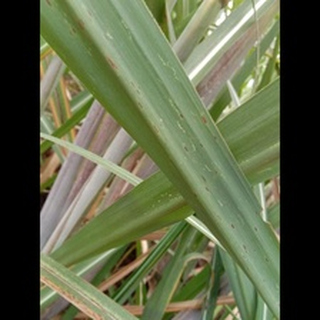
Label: sugarcane_rust